Republic of Ireland

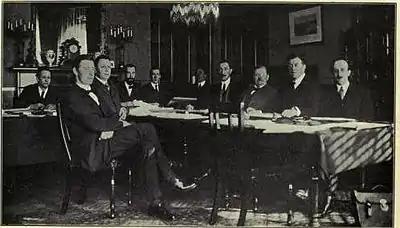
The Constitution Committee meeting at the Shelbourne Hotel, Dublin.

Following a national plebiscite in July 1937, the new Constitution of Ireland ("Bunreacht na hÉireann") came into force on 29 December 1937. This replaced the Constitution of the Irish Free State and declared that the name of the state is , or "Ireland" in the English language. While Articles 2 and 3 of the Constitution defined the national territory to be the whole island, they also confined the state's jurisdiction to the area that had been the Irish Free State. The former Irish Free State government had abolished the Office of Governor-General in December 1936. Although the constitution established the office of President of Ireland, the question over whether Ireland was a republic remained open. Diplomats were accredited to the king, but the president exercised all internal functions of a head of state. For instance, the President gave assent to new laws with his own authority, without reference to King George VI who was only an "organ", that was provided for by statute law.